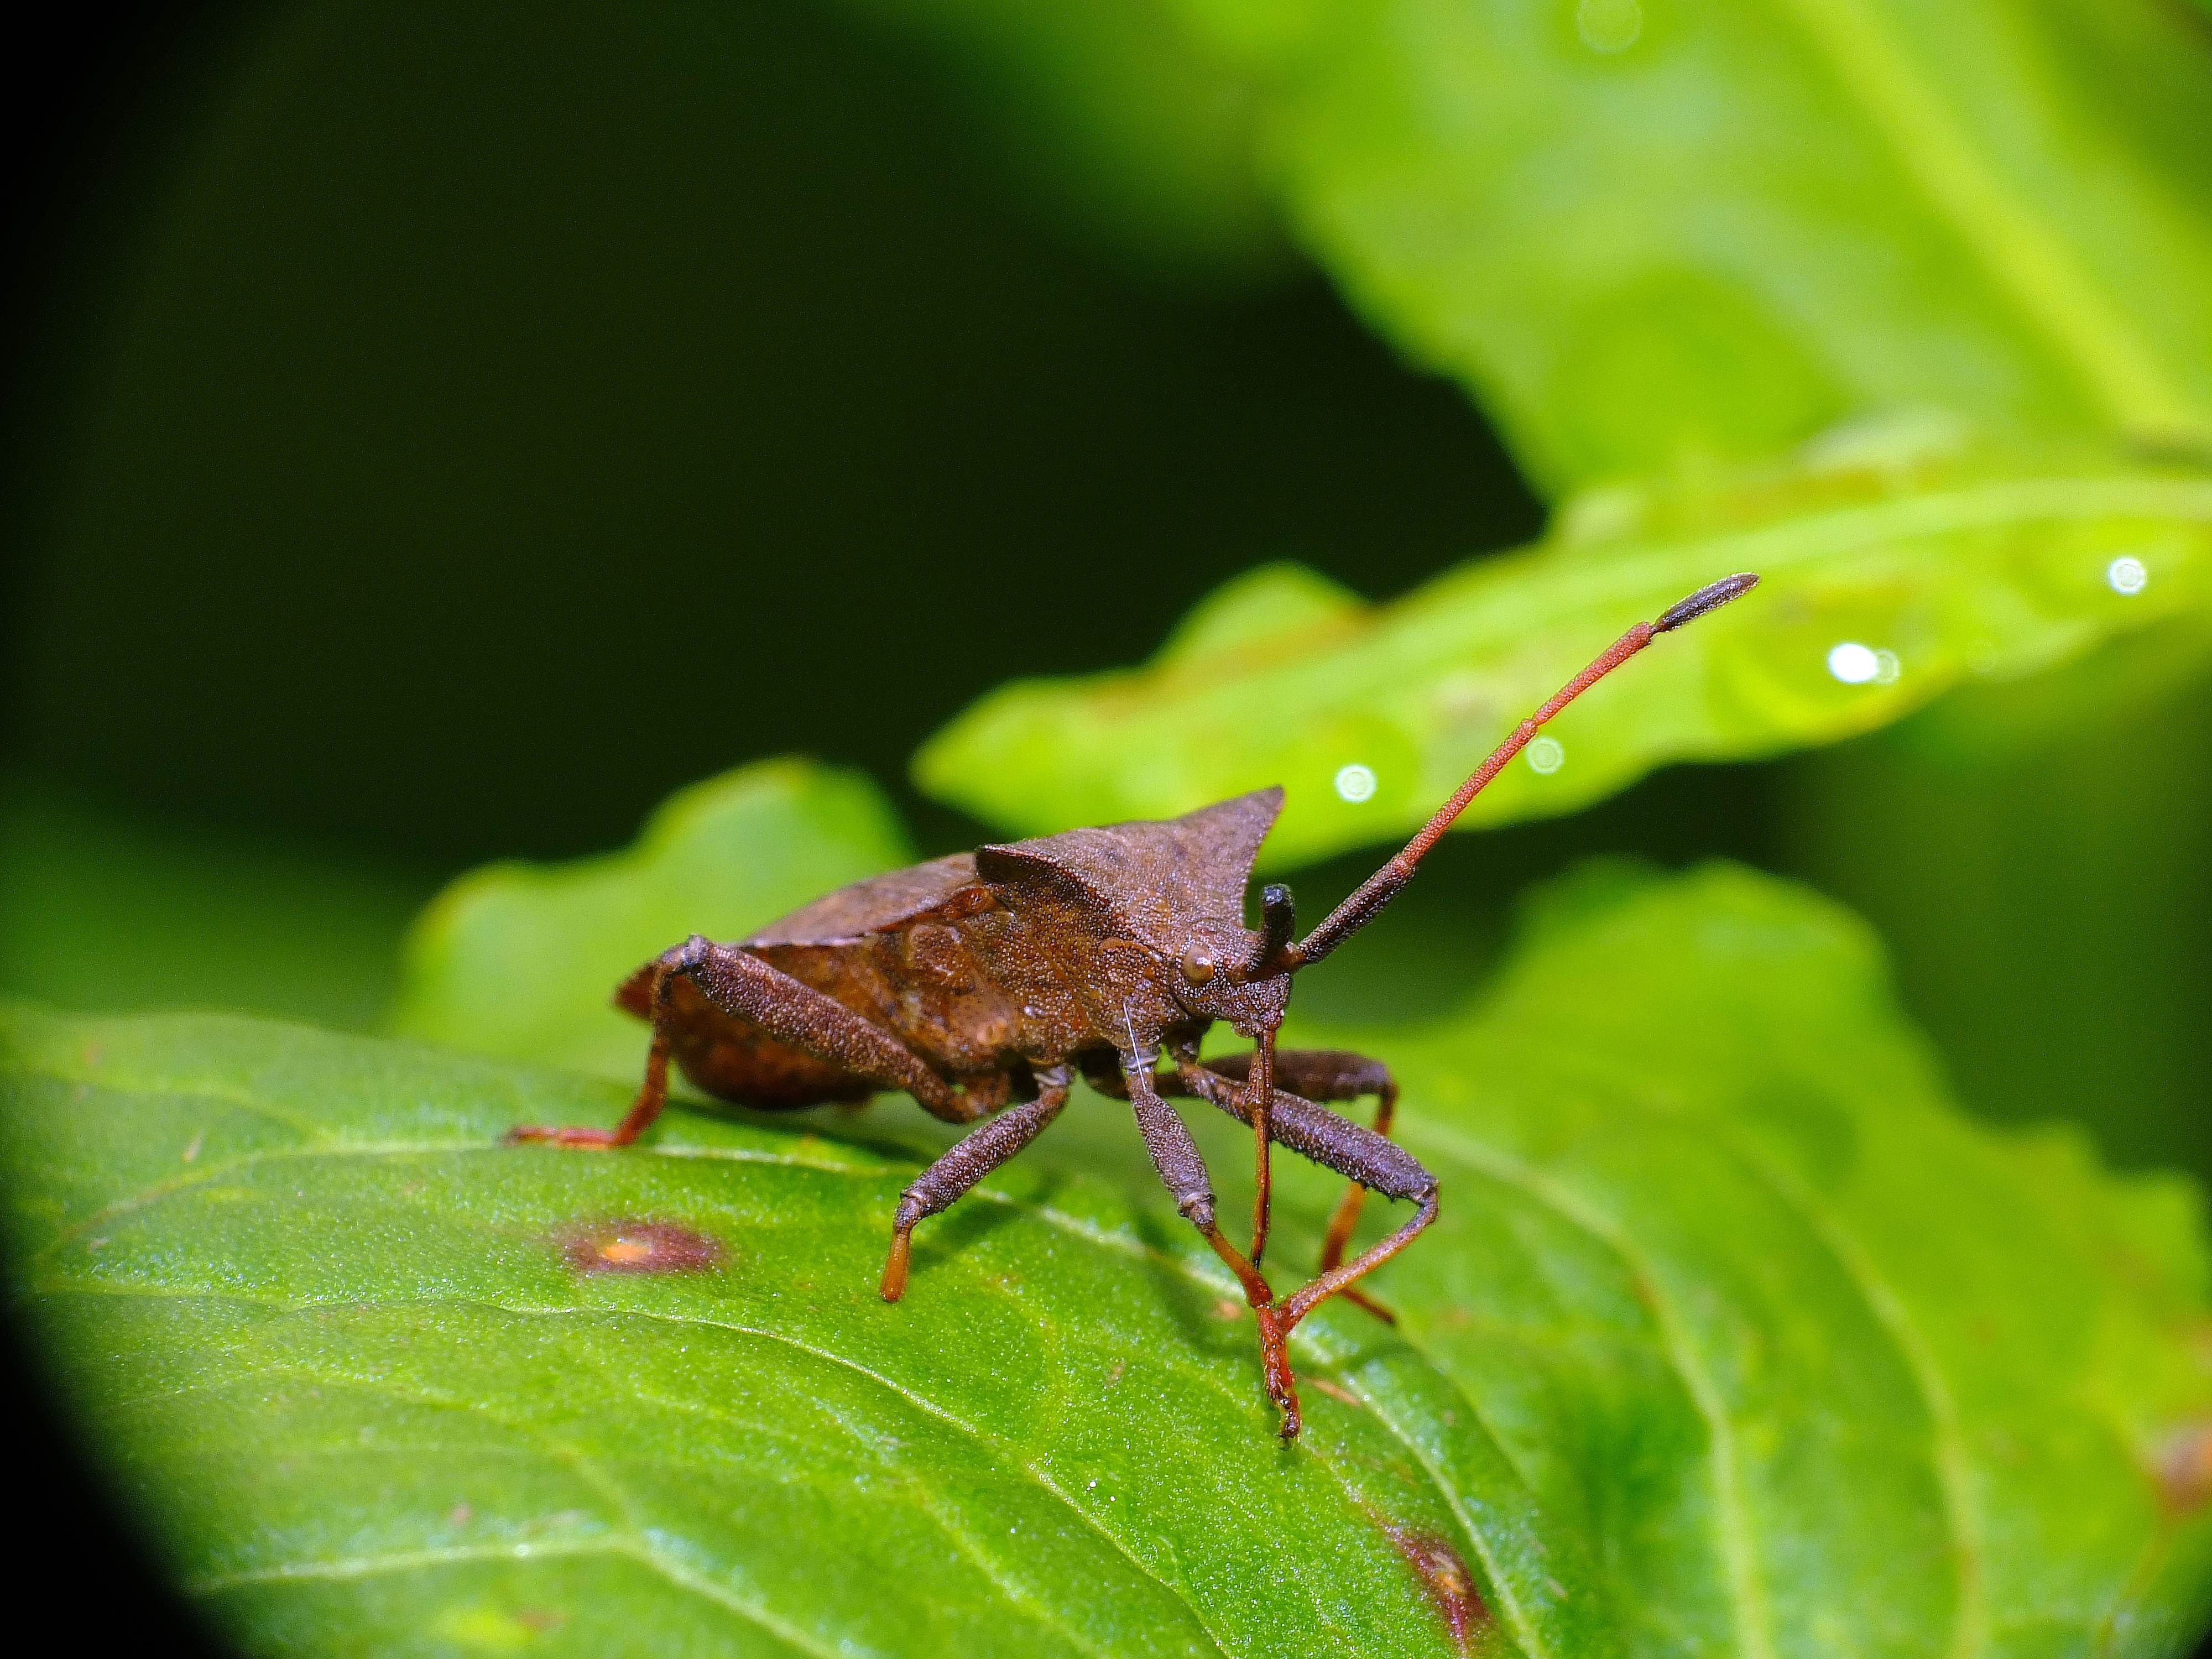
nature, photography, leaf, flower, green, insect, macro, fauna, invertebrate, close up, animals, naturaleza, weevil, ggl1, gaby1, xovesphoto, animales, gphoto, fujifilmxs1, macro photography, arthropod, leaf beetle